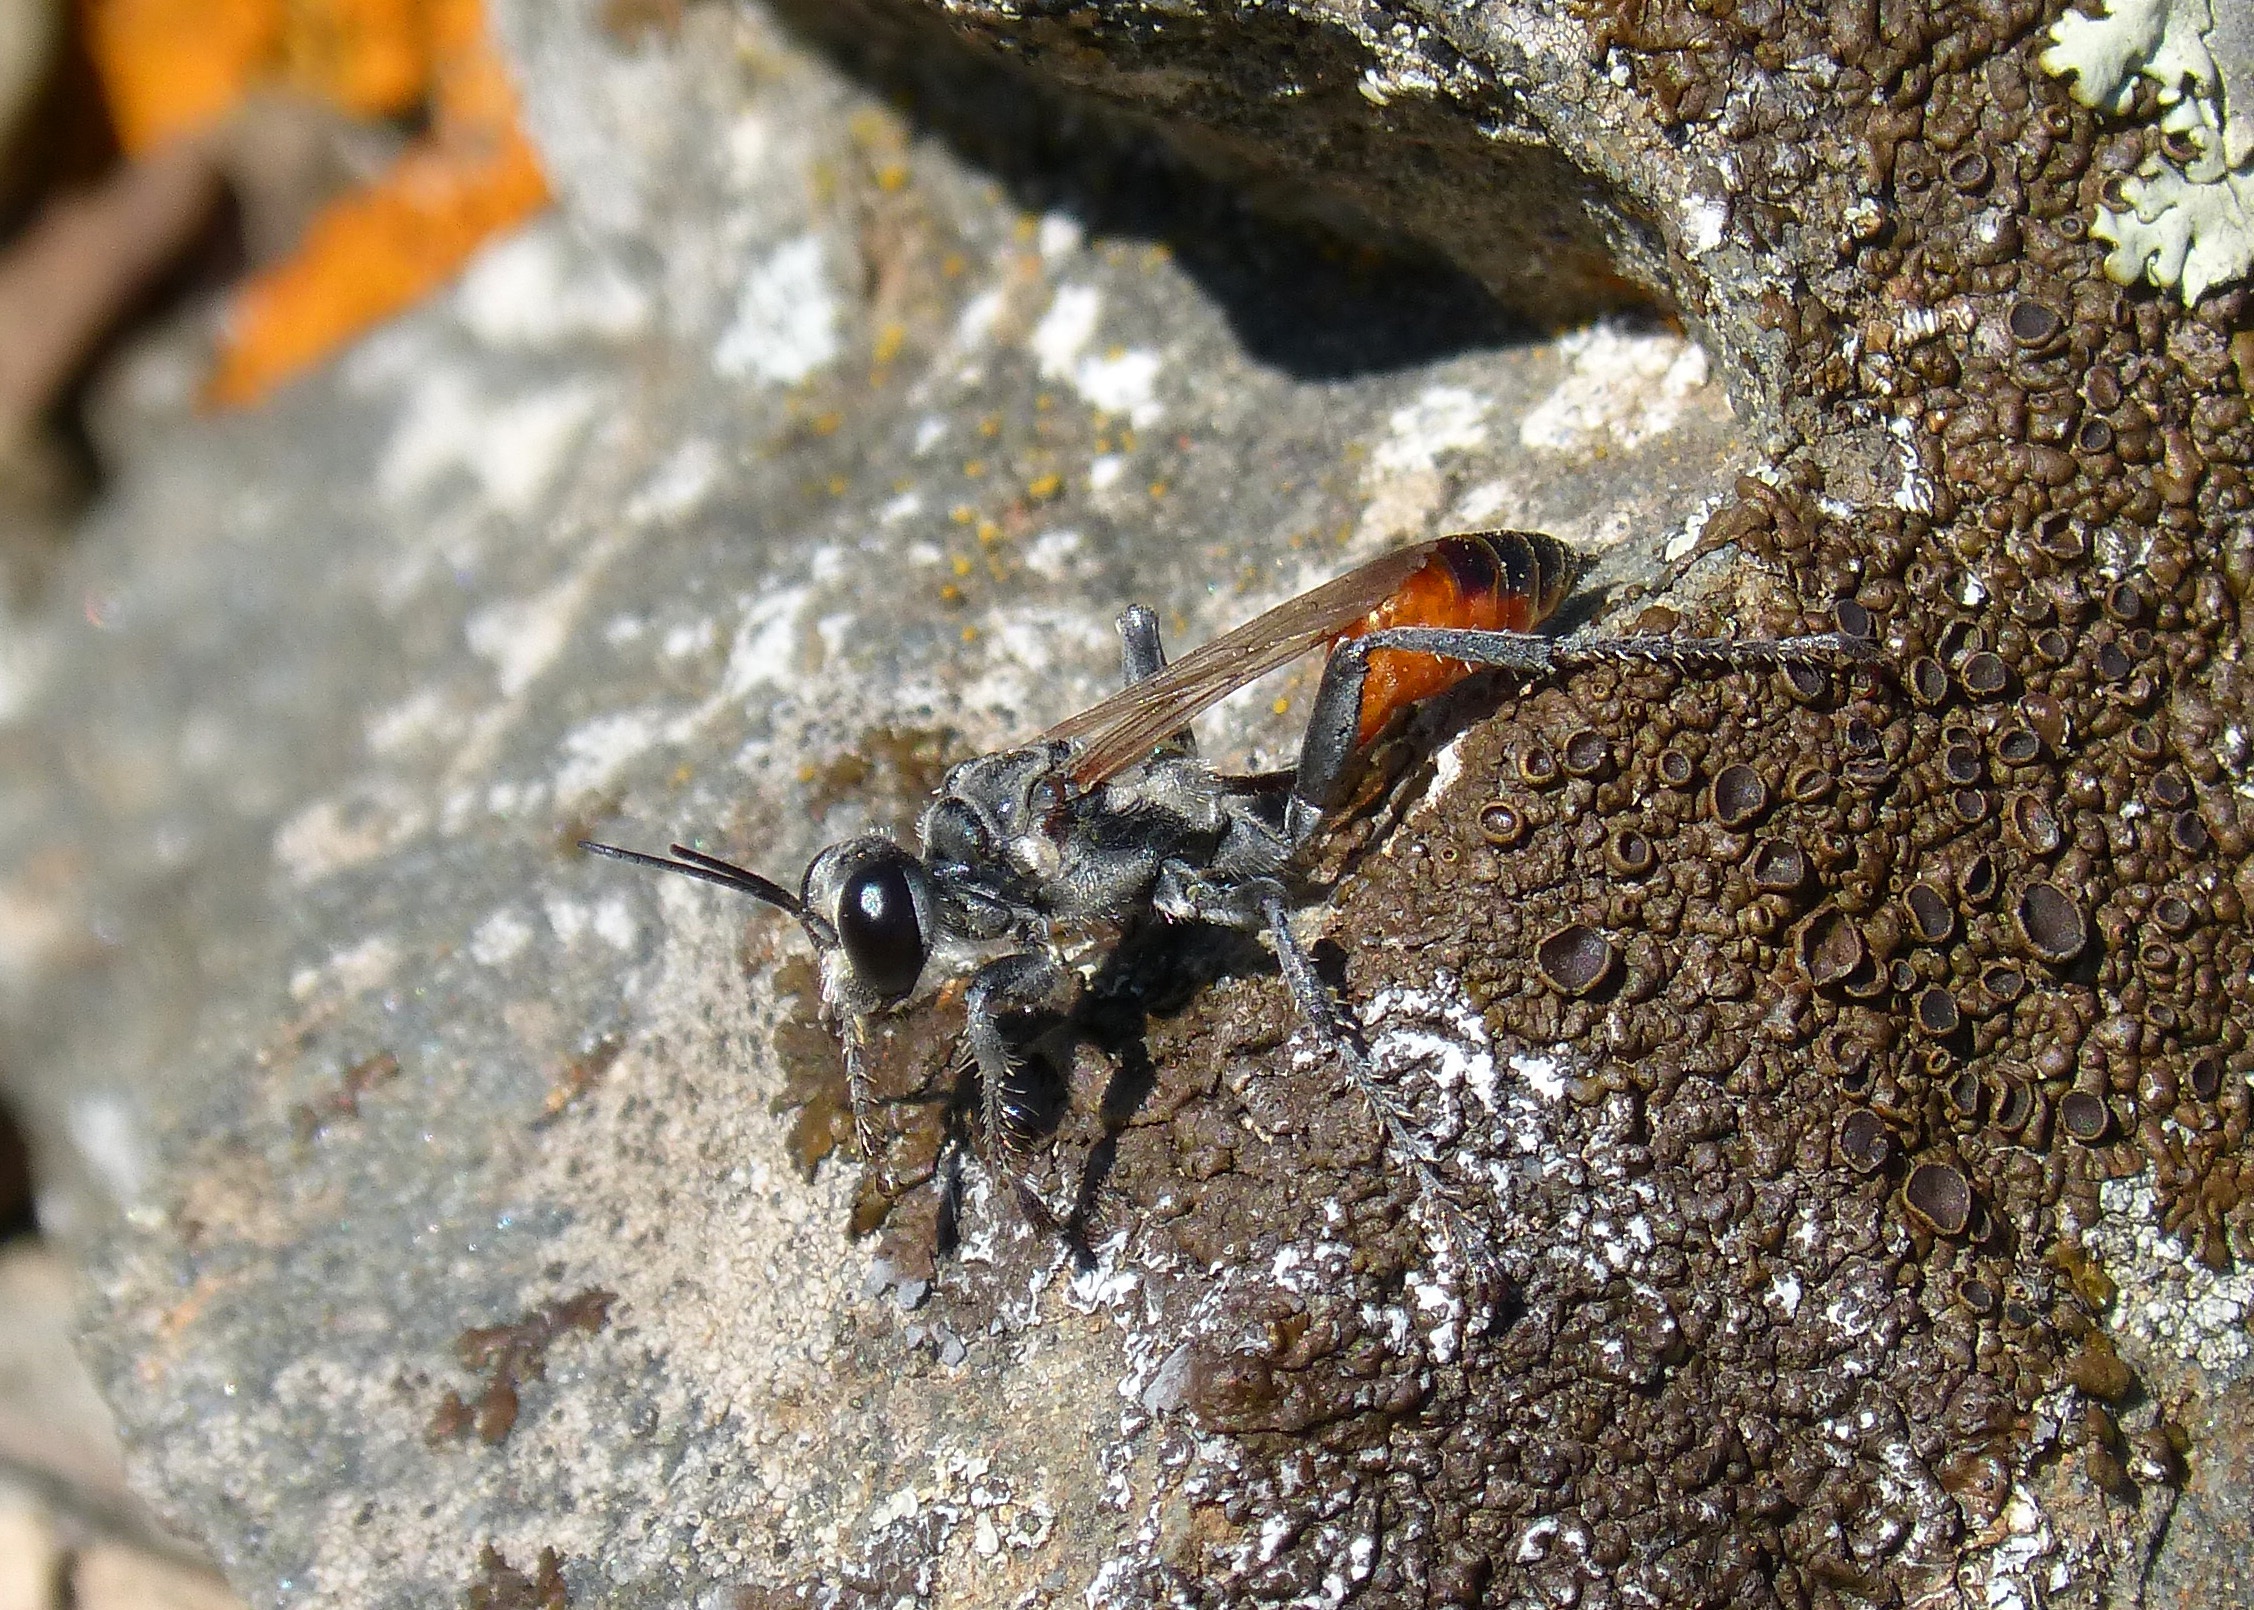
rock, wildlife, insect, fauna, invertebrate, lichen, hornet, wasp, pest, sting, macro photography, arthropod, sapper wasp, ammophila hirsuta, membrane winged insect